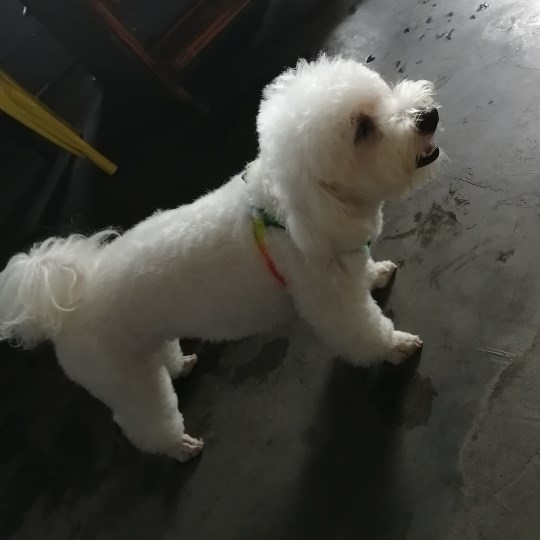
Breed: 3083-n000117-Bichon_Frise